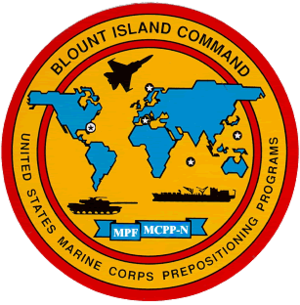
Voici la liste des bases et installations de l'United States Marine Corps.